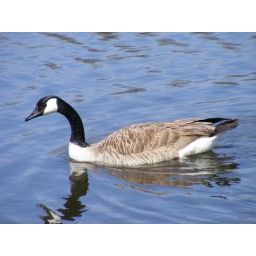
duck on bacon creek where the same tree happens to be in the water